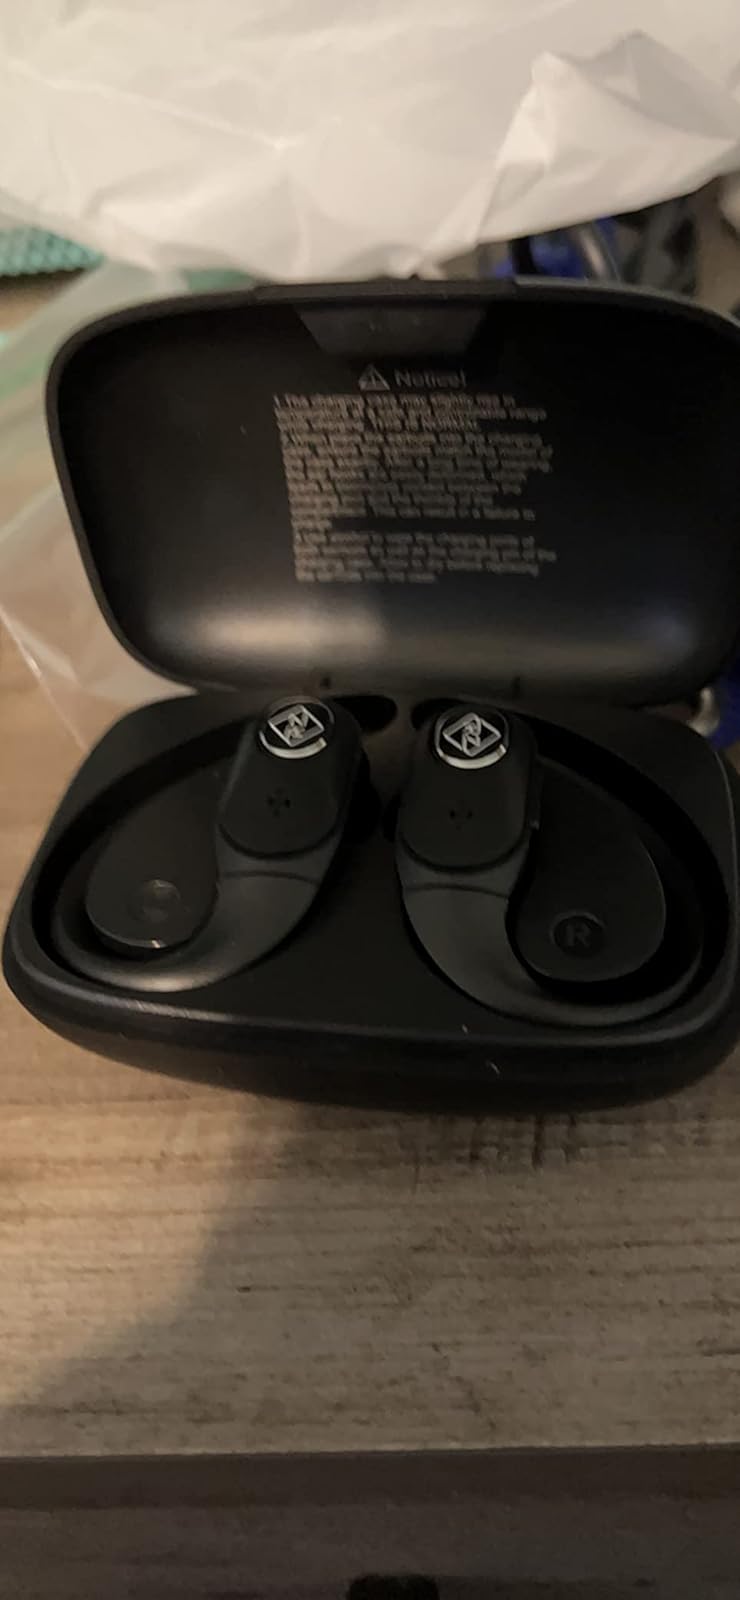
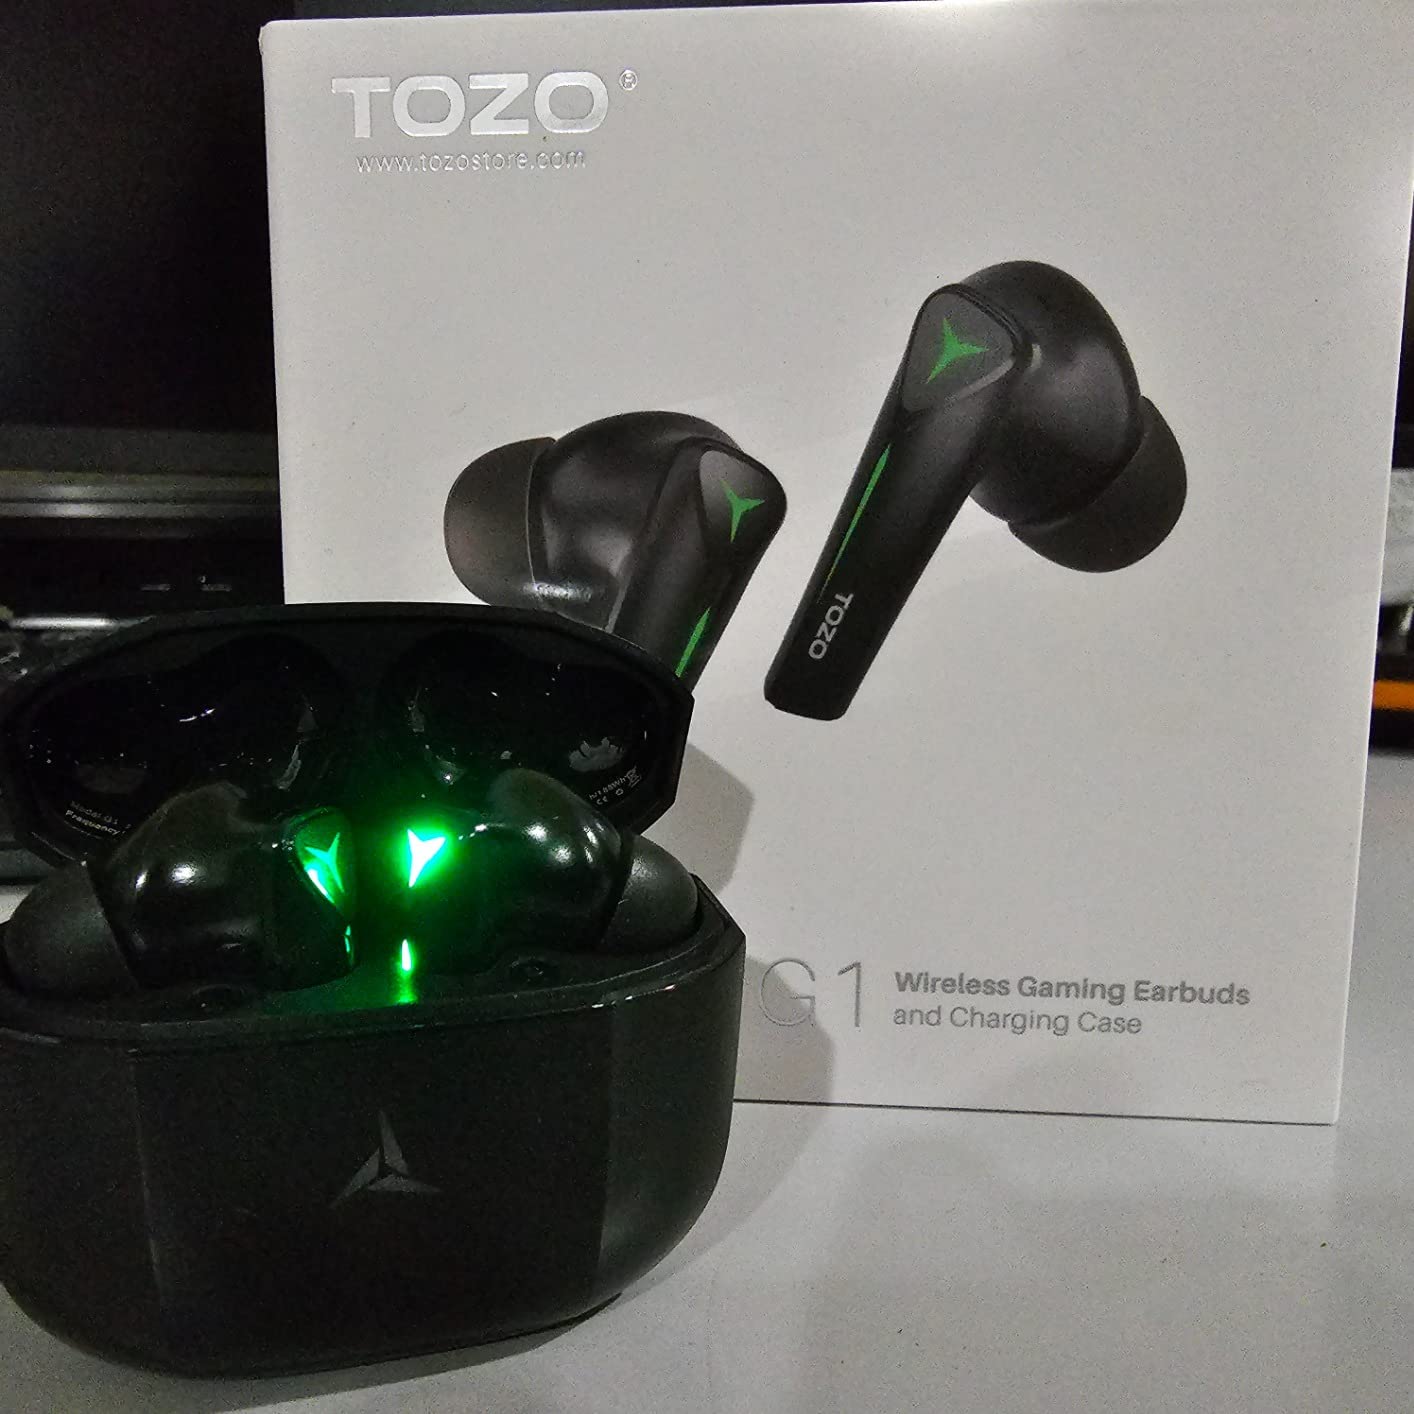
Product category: earbuds
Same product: no